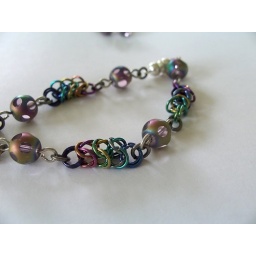
Weaved in a box chain pattern with nifty glass beads.. the pictures really don't do the beads justice.